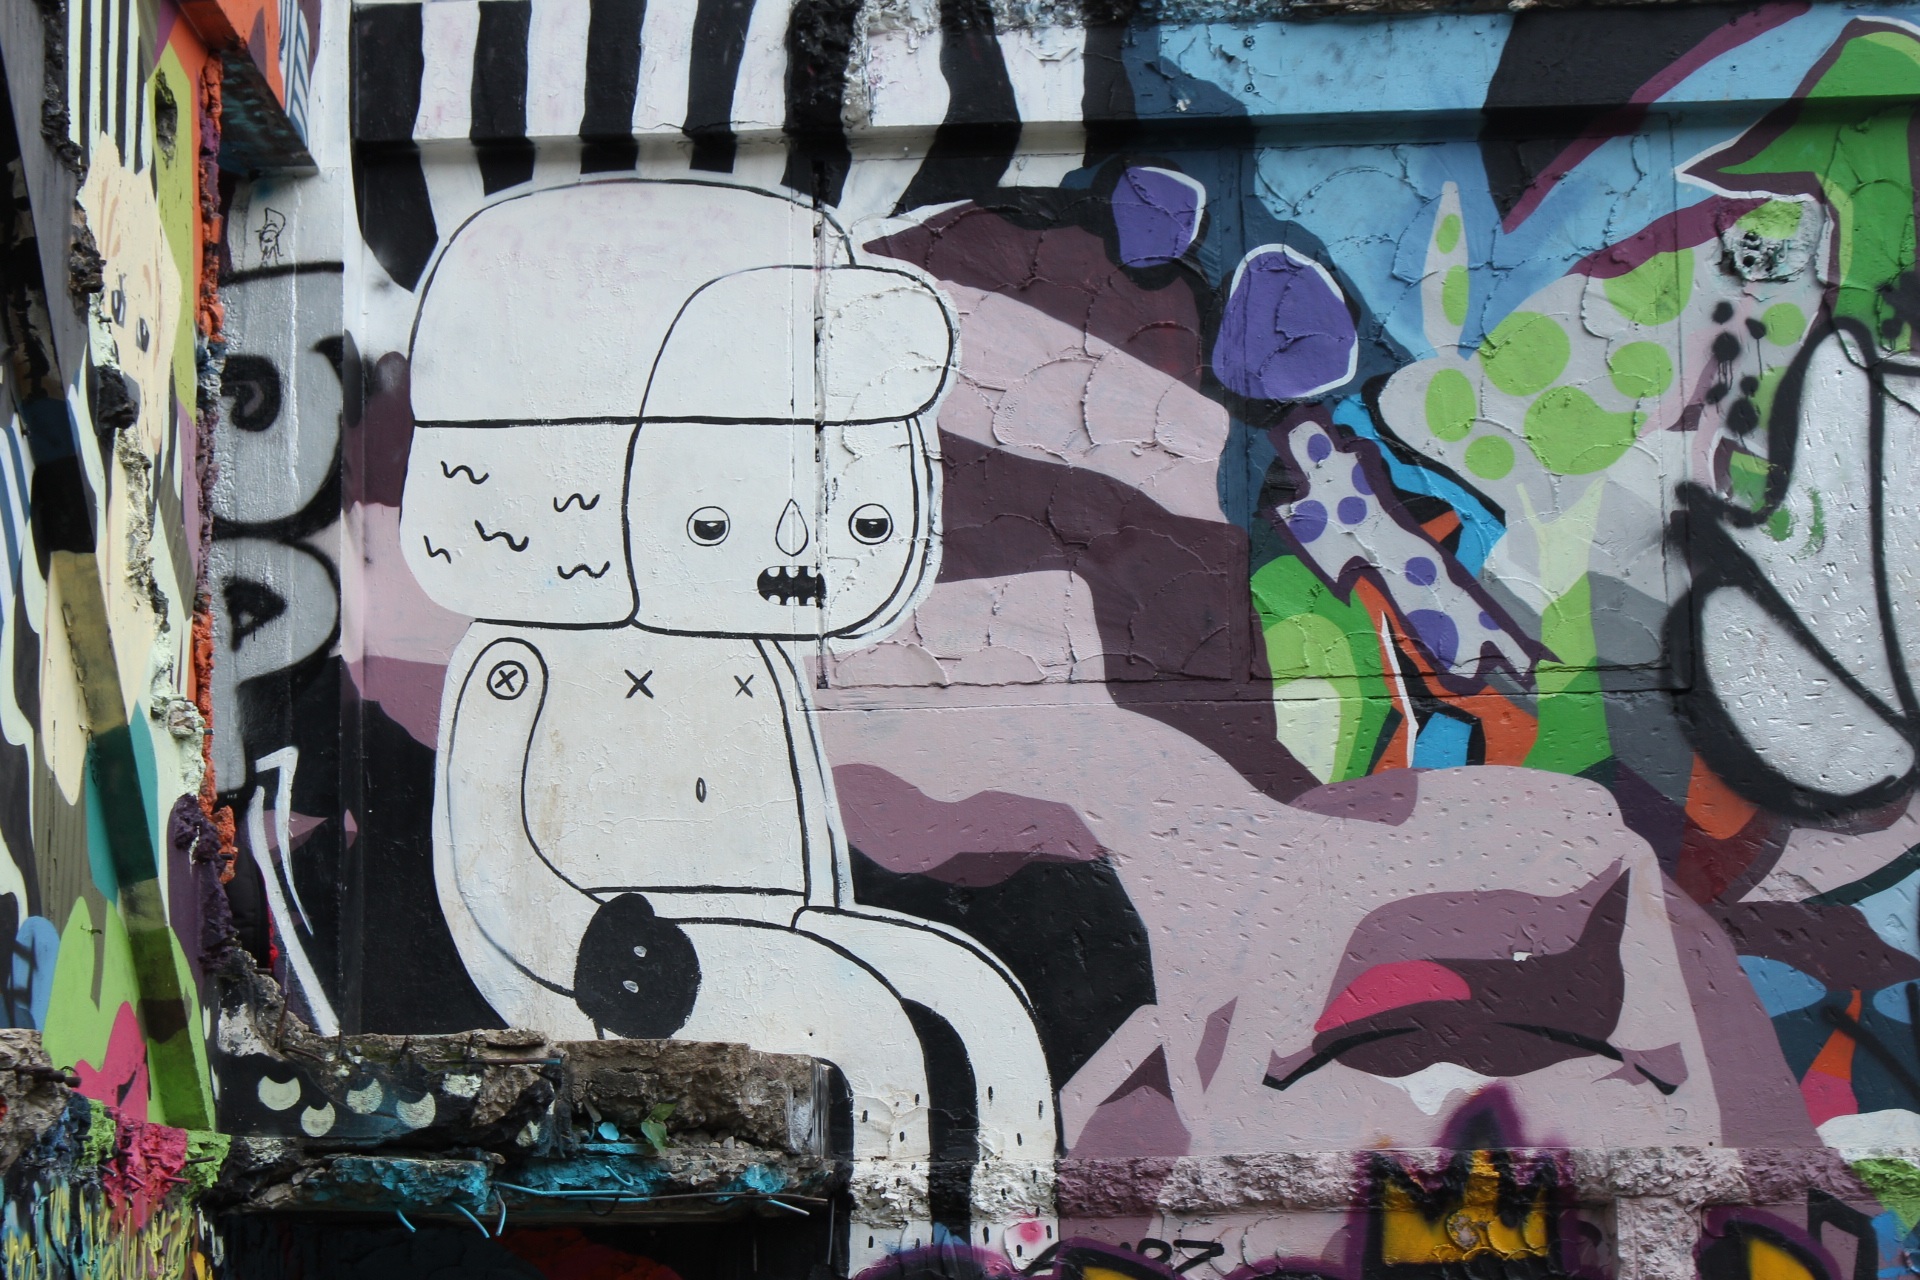
street, color, graffiti, street art, art, mural, spray paint, urban area, diana west, chalerm yard garden